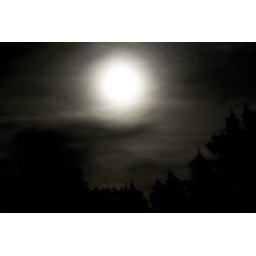
Taken standing in a market parking lot.